Duhla Peak

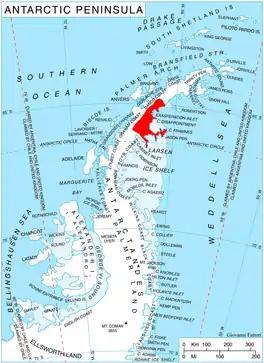
Location of Oscar II Coast on Antarctic Peninsula.

Duhla Peak is the rocky peak rising to 1010 m in Zagreus Ridge on Oscar II Coast in Graham Land. It surmounts Hektoria Glacier to the northeast, and tributaries to Paspal Glacier to the west and southeast. The feature is named after Duhla Cave in Western Bulgaria.